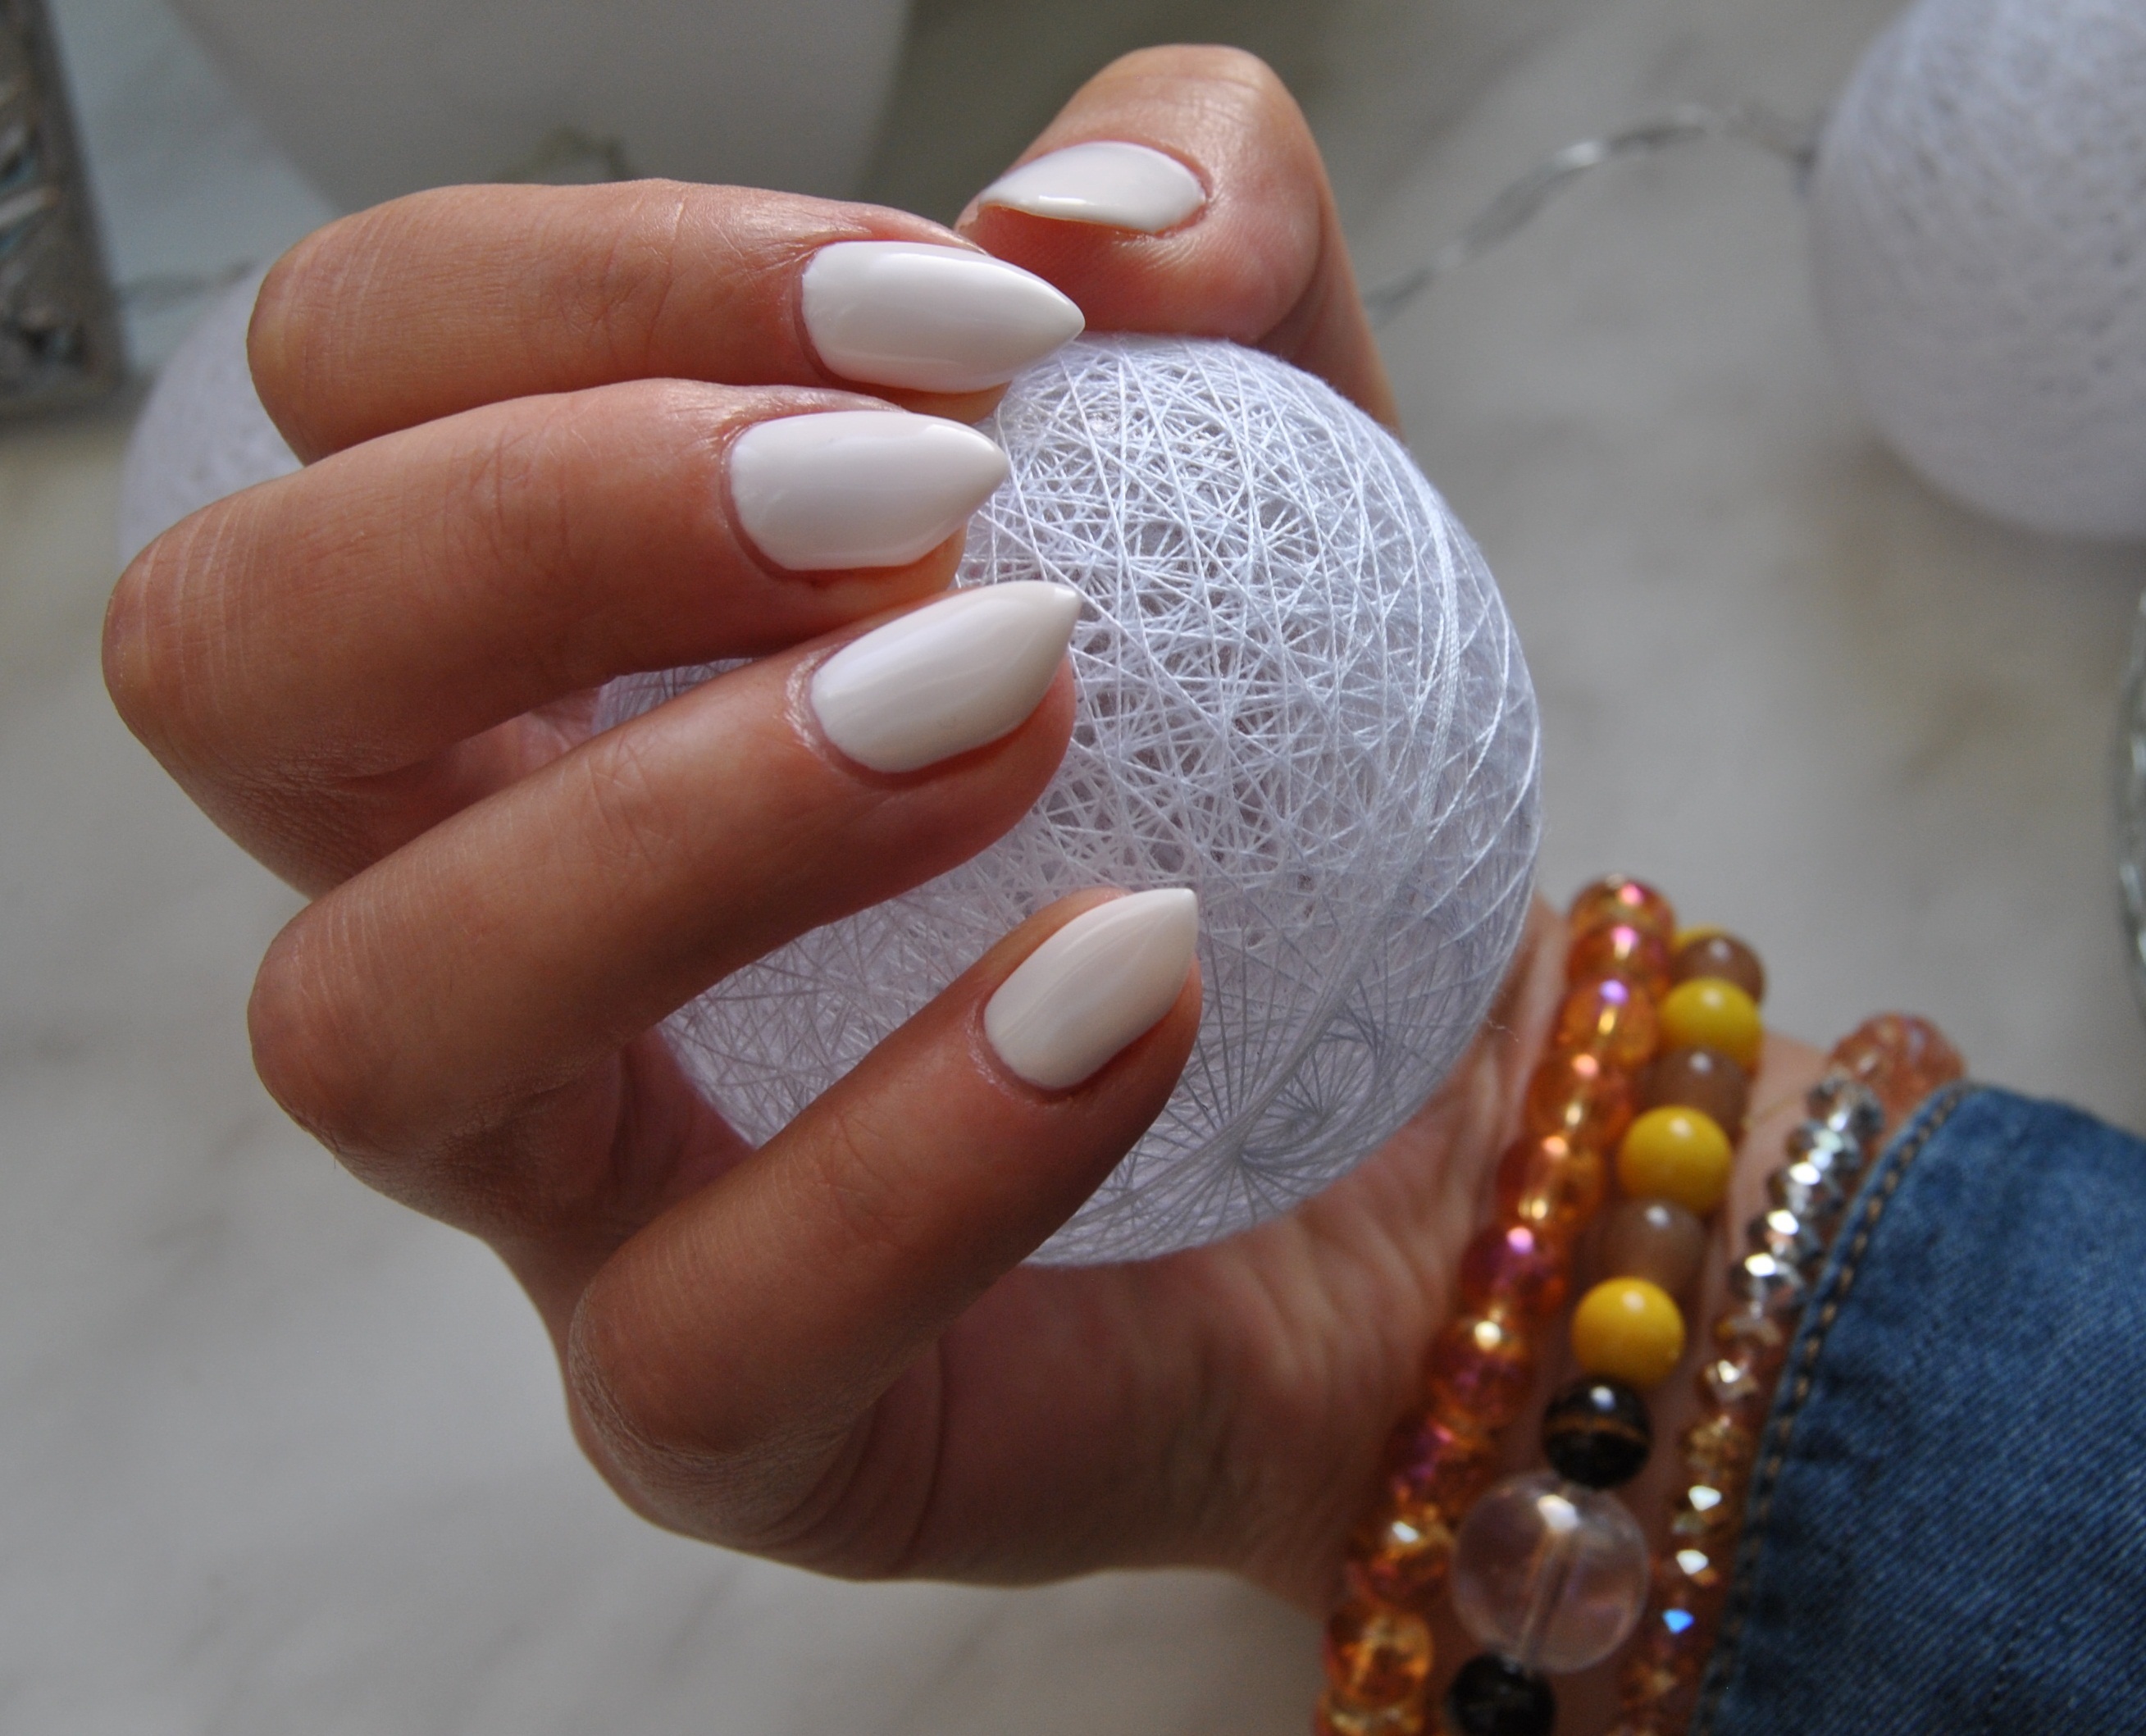
hand, finger, paint, nail, manicure, art, hands, hybrid, nails, beautician, the hand, varnish, hybrid lacquer, fashion accessory